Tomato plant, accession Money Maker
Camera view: bottom (45 deg); turntable rotation: 210 degrees
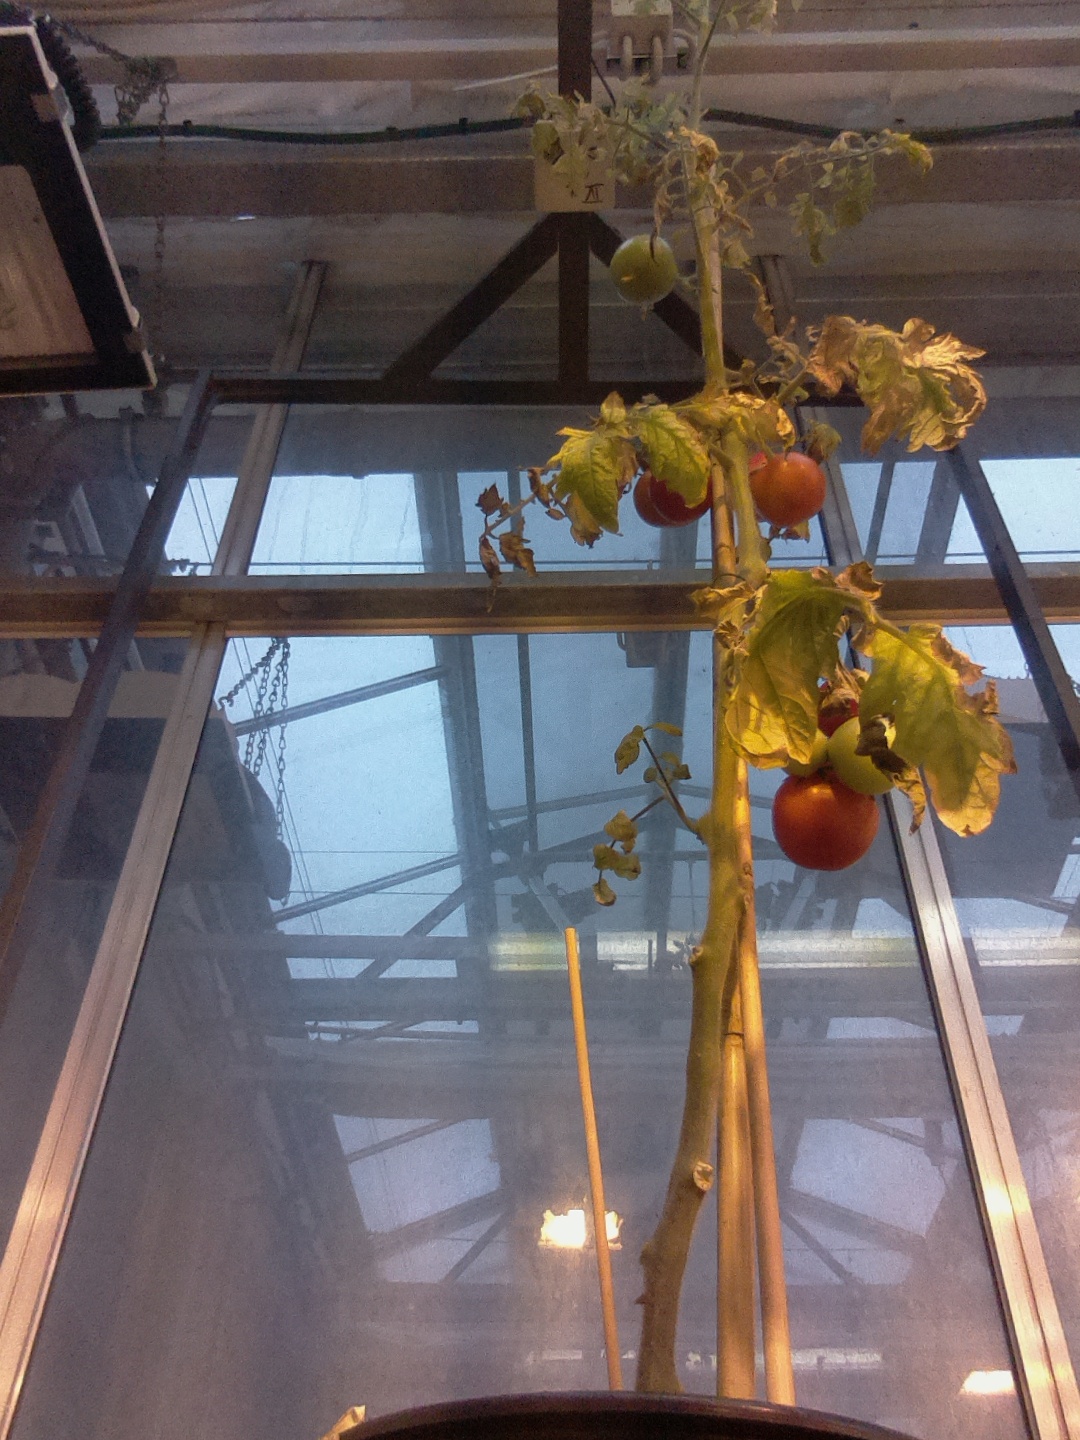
BBCH growth stage 89: 90%-100% of fruits show typical fully ripe color